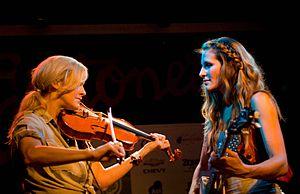
The Chicks sont un groupe américain qui a exploré divers genres musicaux avec succès, en particulier la country, le bluegrass et la pop. Le groupe comporte trois membres, à savoir les sœurs Martie Maguire et Emily Robison, ainsi que la chanteuse principale Natalie Maines.